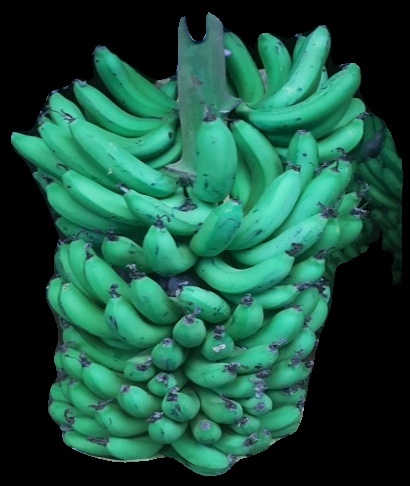
Variety: pachbale
Grade: grade1